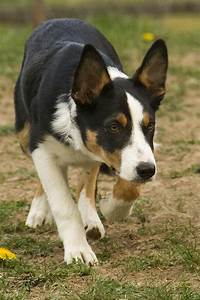
Label: cane